Jack Layton

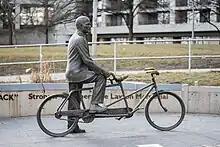
A memorial for Layton at the Jack Layton Ferry Terminal, which was renamed in his honour in 2013

Upon hearing the news, there was a nationwide outpouring of grief, and Governor General David Johnston, Prime Minister Stephen Harper, NDP deputy leader Libby Davies, and the US ambassador to Canada, David Jacobson issued statements praising Layton and mourning his loss. Layton's family released an open letter, written by Layton two days before his death. In it, he expressed his wishes regarding the NDP's leadership in the event of his death, and addressed various segments of the Canadian population.